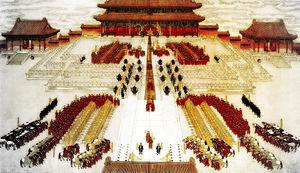
L'impératrice Xiaodingjing, du clan Yehe Nara de la Bannière Jaune à Bordure Manchu, nom personnel Jingfen, était une épouse de l'empereur Guangxu. Elle était âgée de trois ans de plus que lui.